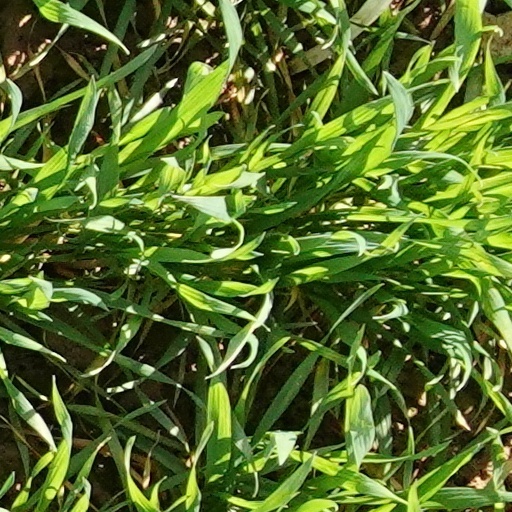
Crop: wheat